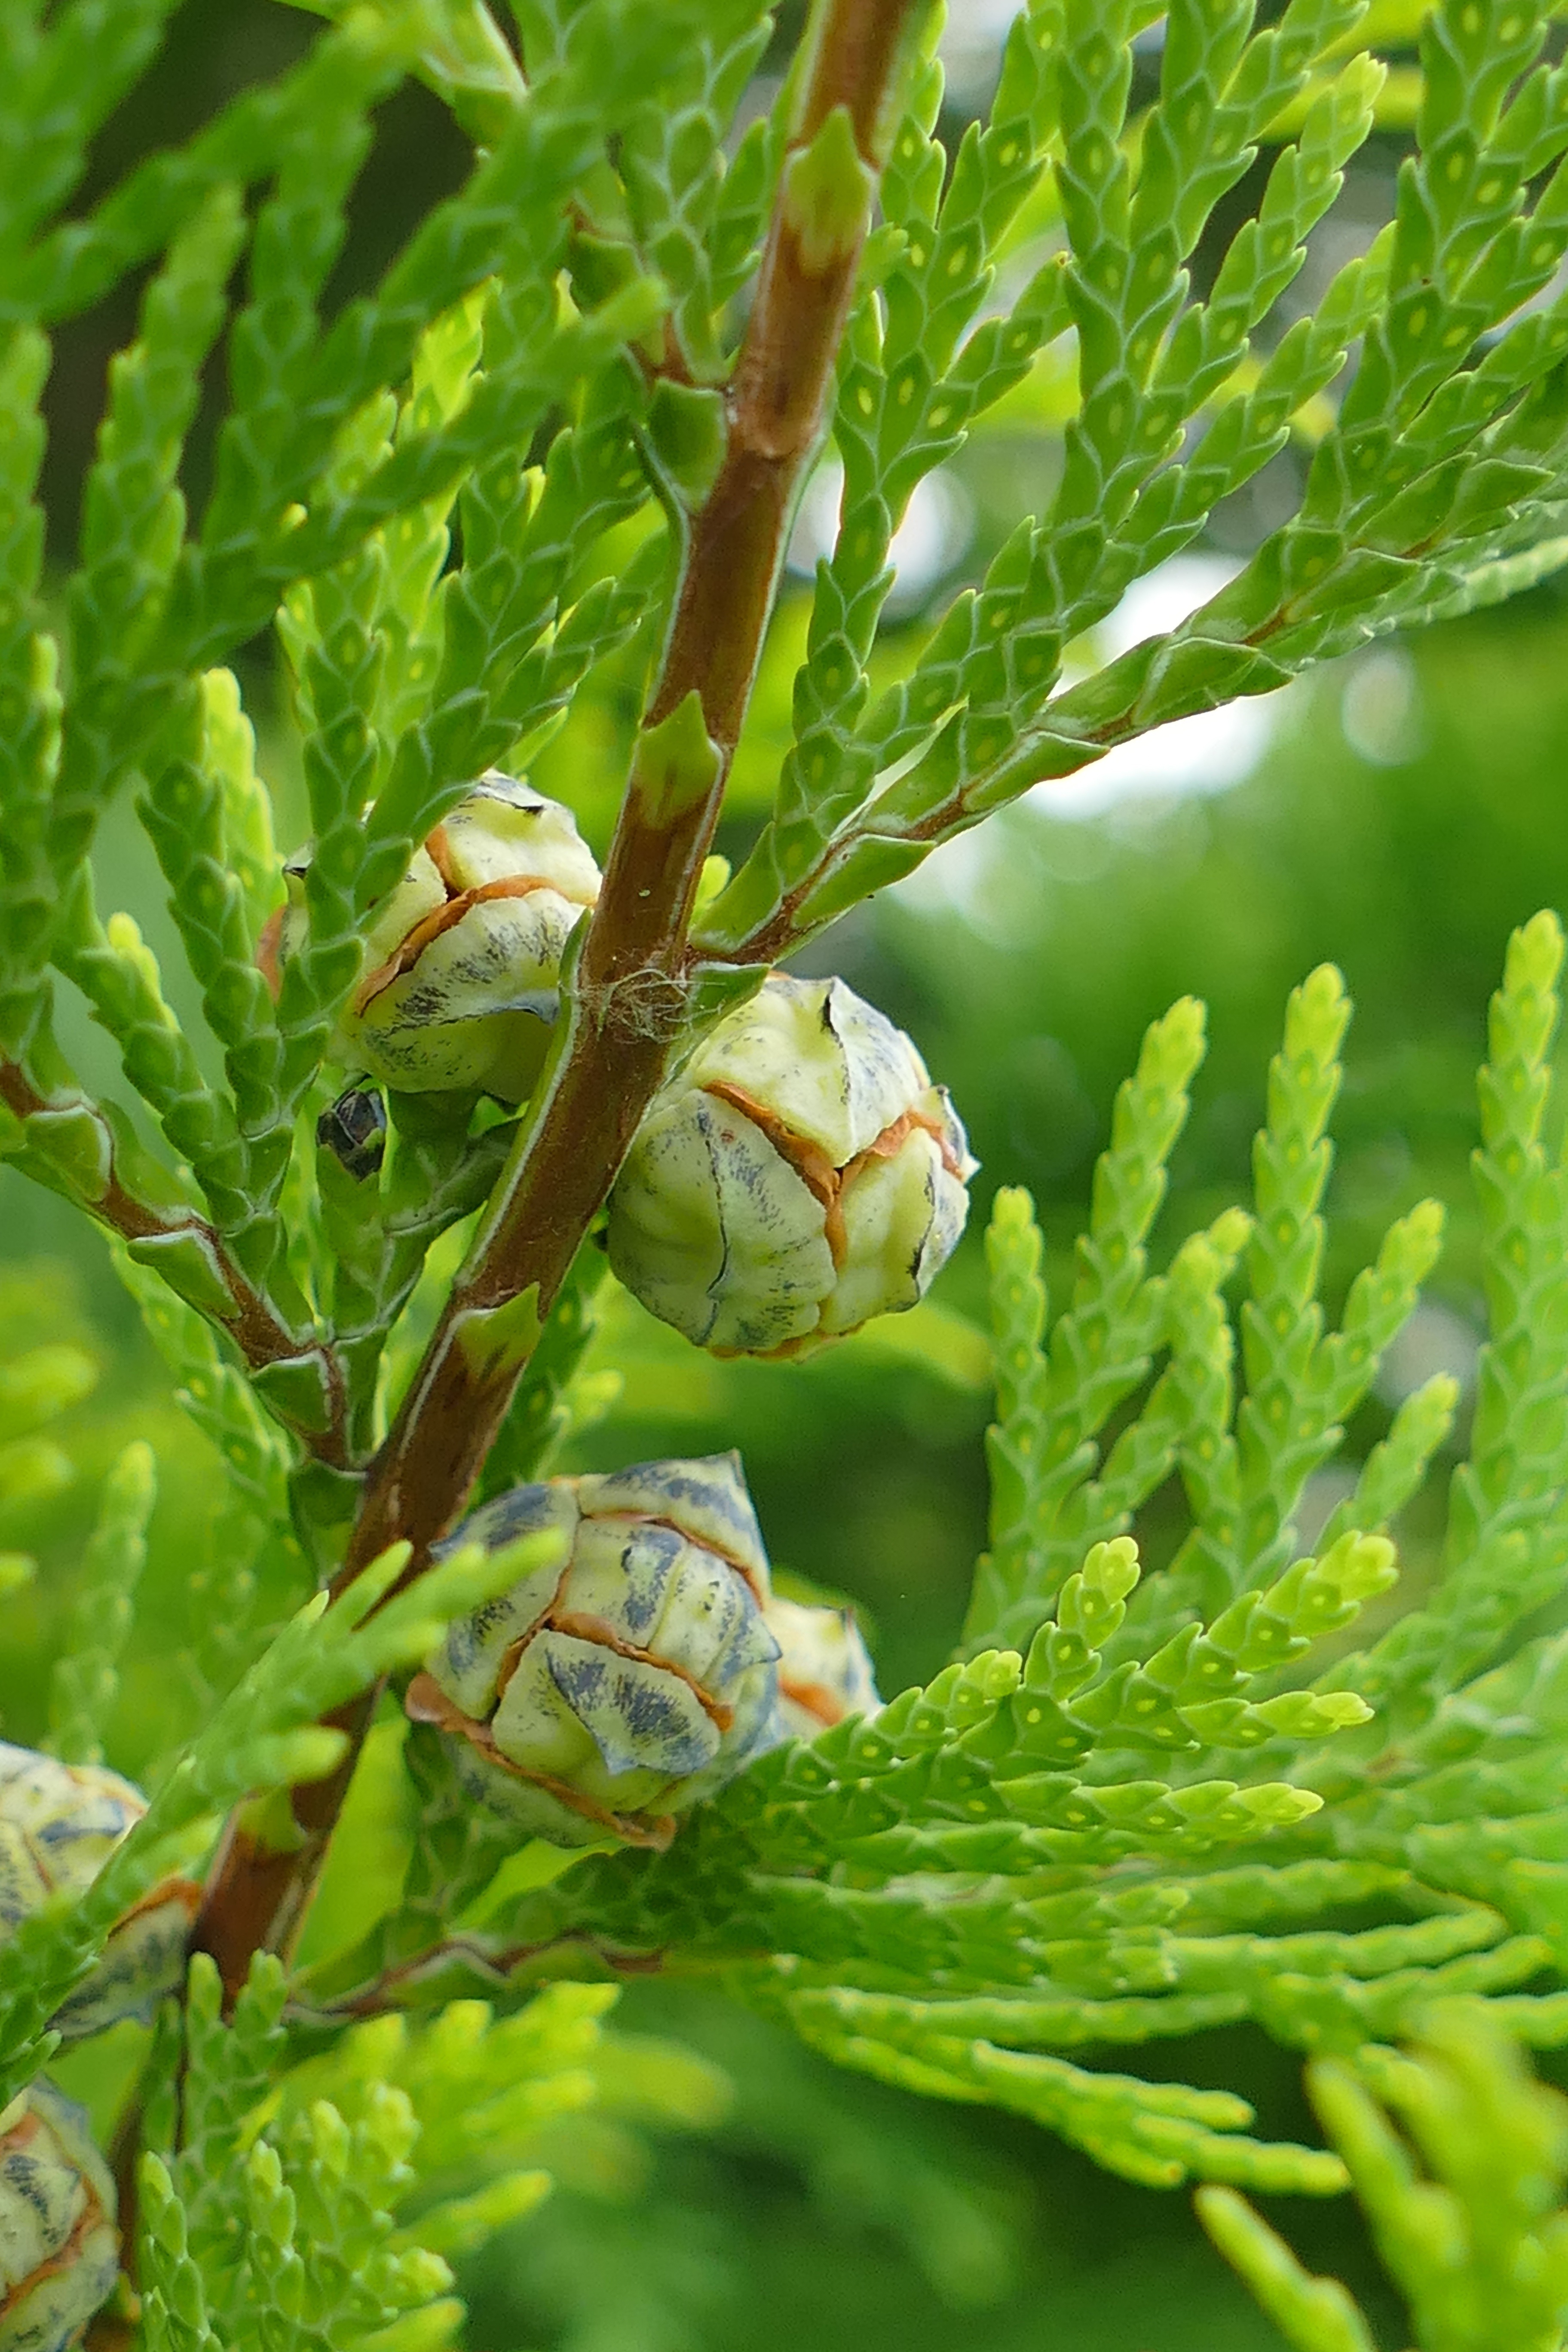
tree, nature, forest, branch, leaf, flower, green, insect, macro, close, fauna, invertebrate, close up, juniper, forest fruit, macro photography